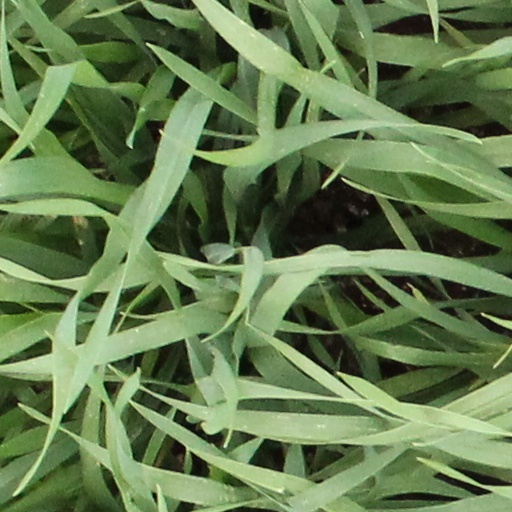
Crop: wheat